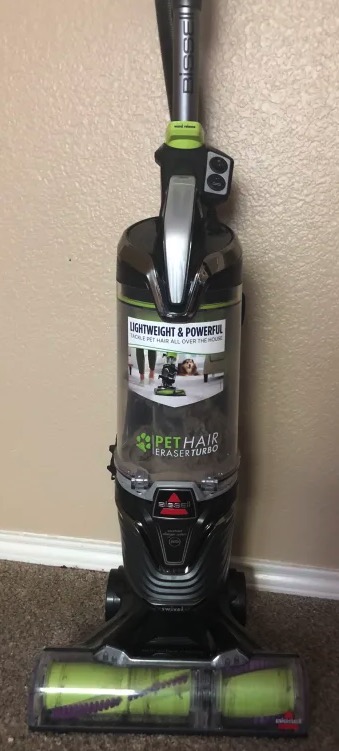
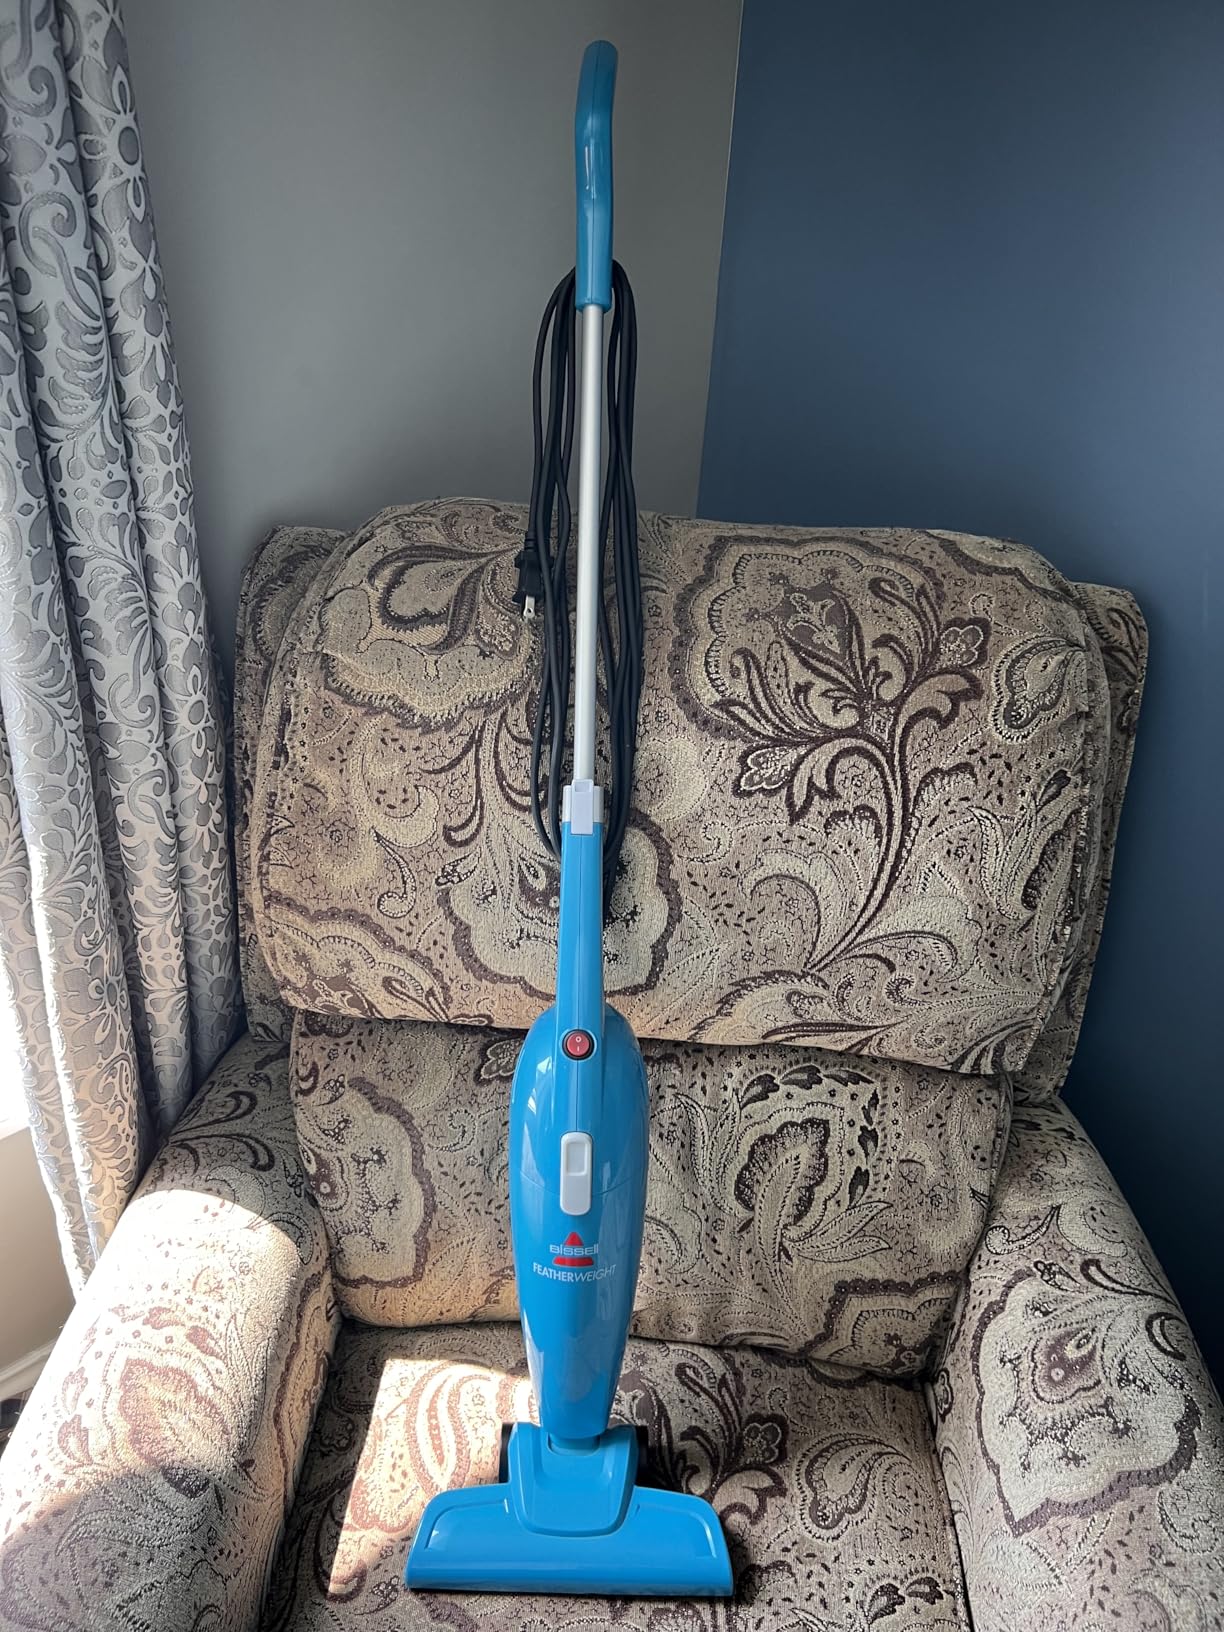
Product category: items_vacuum
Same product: no